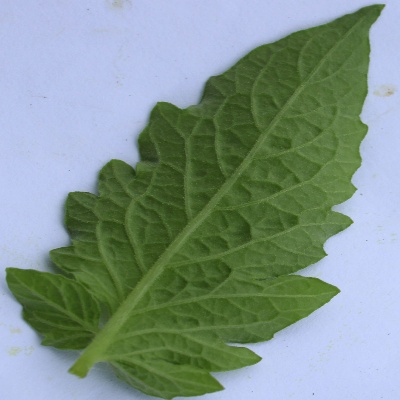
Crop: Tomato
Condition: healthy